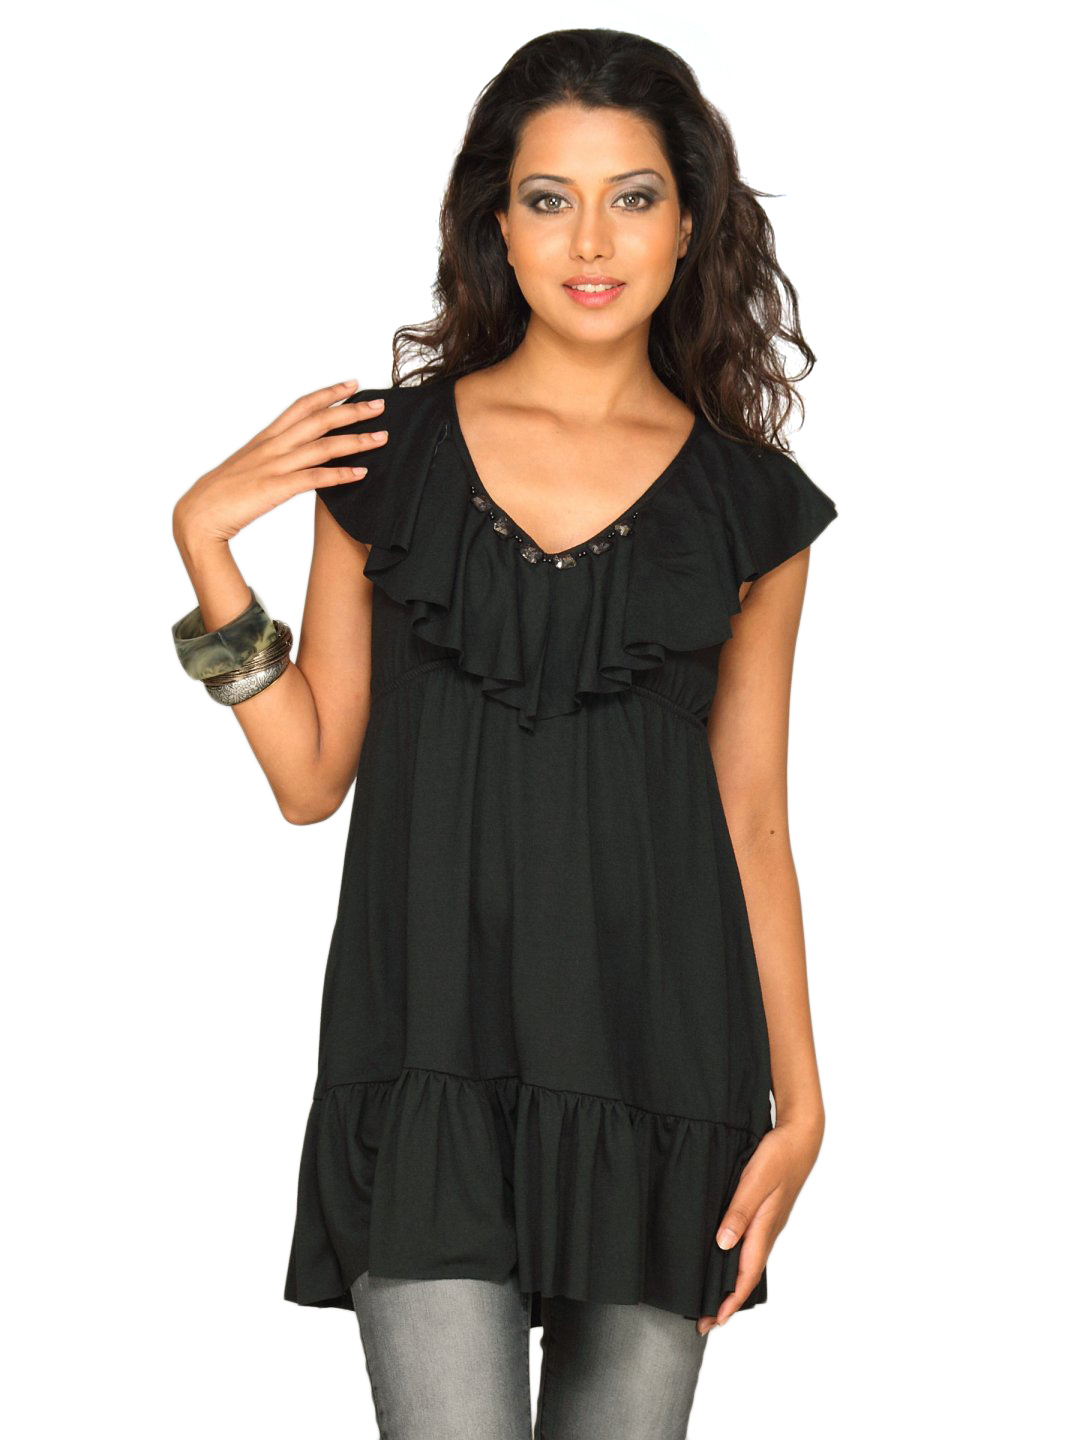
Jealous 21 Women Sleevless Black V Nech Top
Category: Apparel / Topwear / Tops
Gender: Women
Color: Black
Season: Summer 2011
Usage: Casual